Acute bronchitis

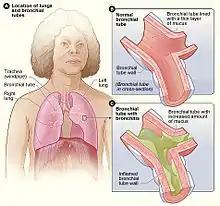
Figure A shows the location of the lungs and bronchial tubes. Figure B is an enlarged view of a normal bronchial tube. Figure C is an enlarged view of a bronchial tube with bronchitis.

Acute bronchitis, also known as a chest cold, is short-term bronchitis – inflammation of the bronchi (large and medium-sized airways) of the lungs. The most common symptom is a cough. Other symptoms include coughing up mucus, wheezing, shortness of breath, fever, and chest discomfort. The infection may last from a few to ten days. The cough may persist for several weeks afterward with the total duration of symptoms usually around three weeks. Some have symptoms for up to six weeks.